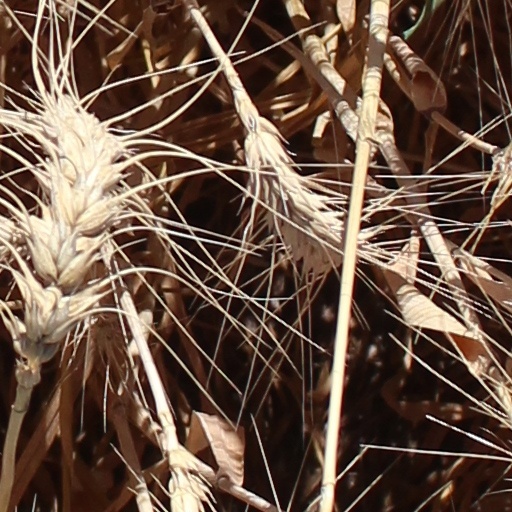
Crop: wheat